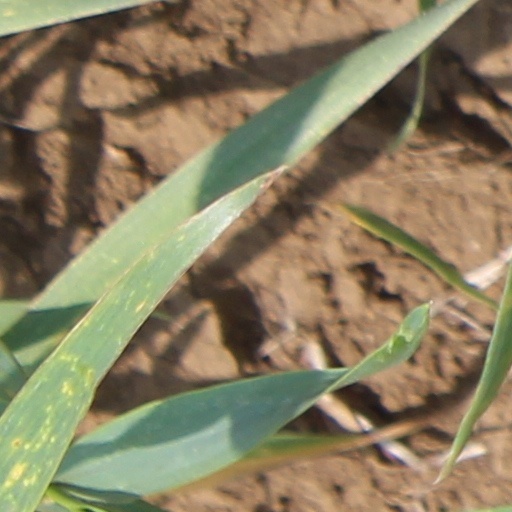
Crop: wheat